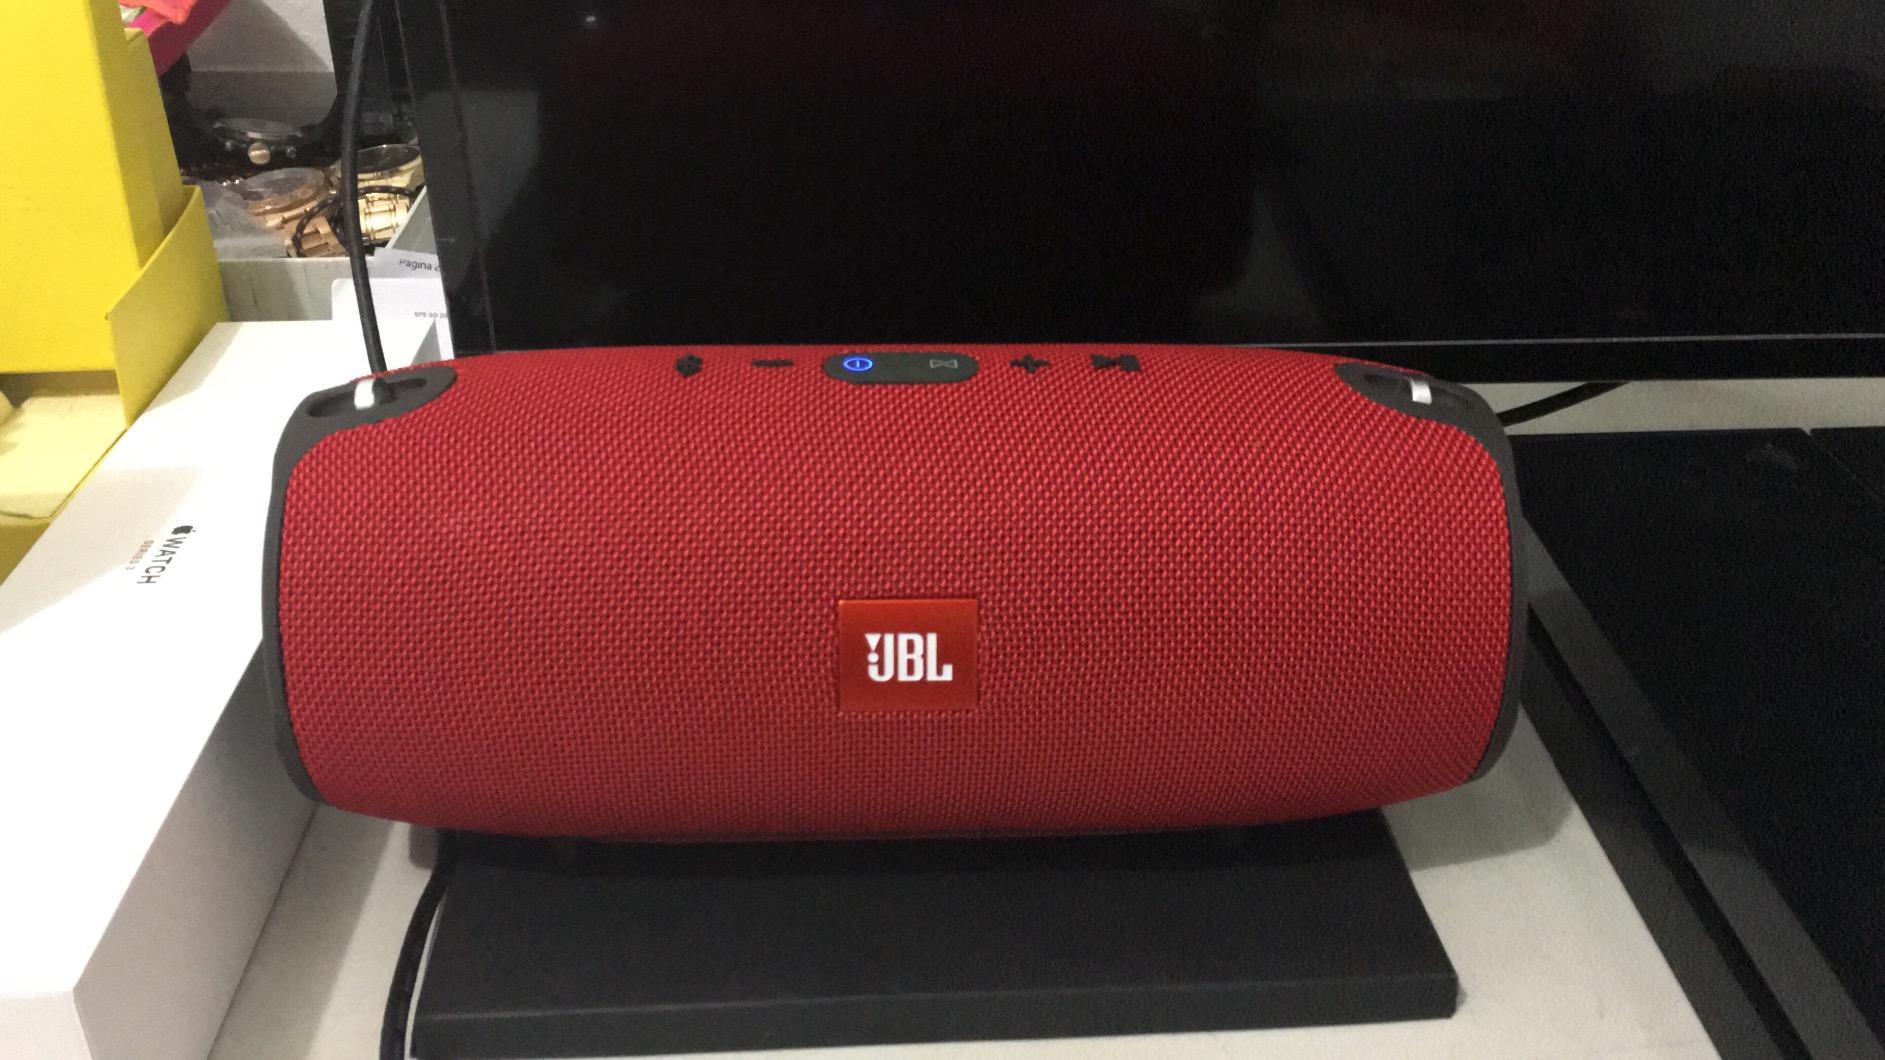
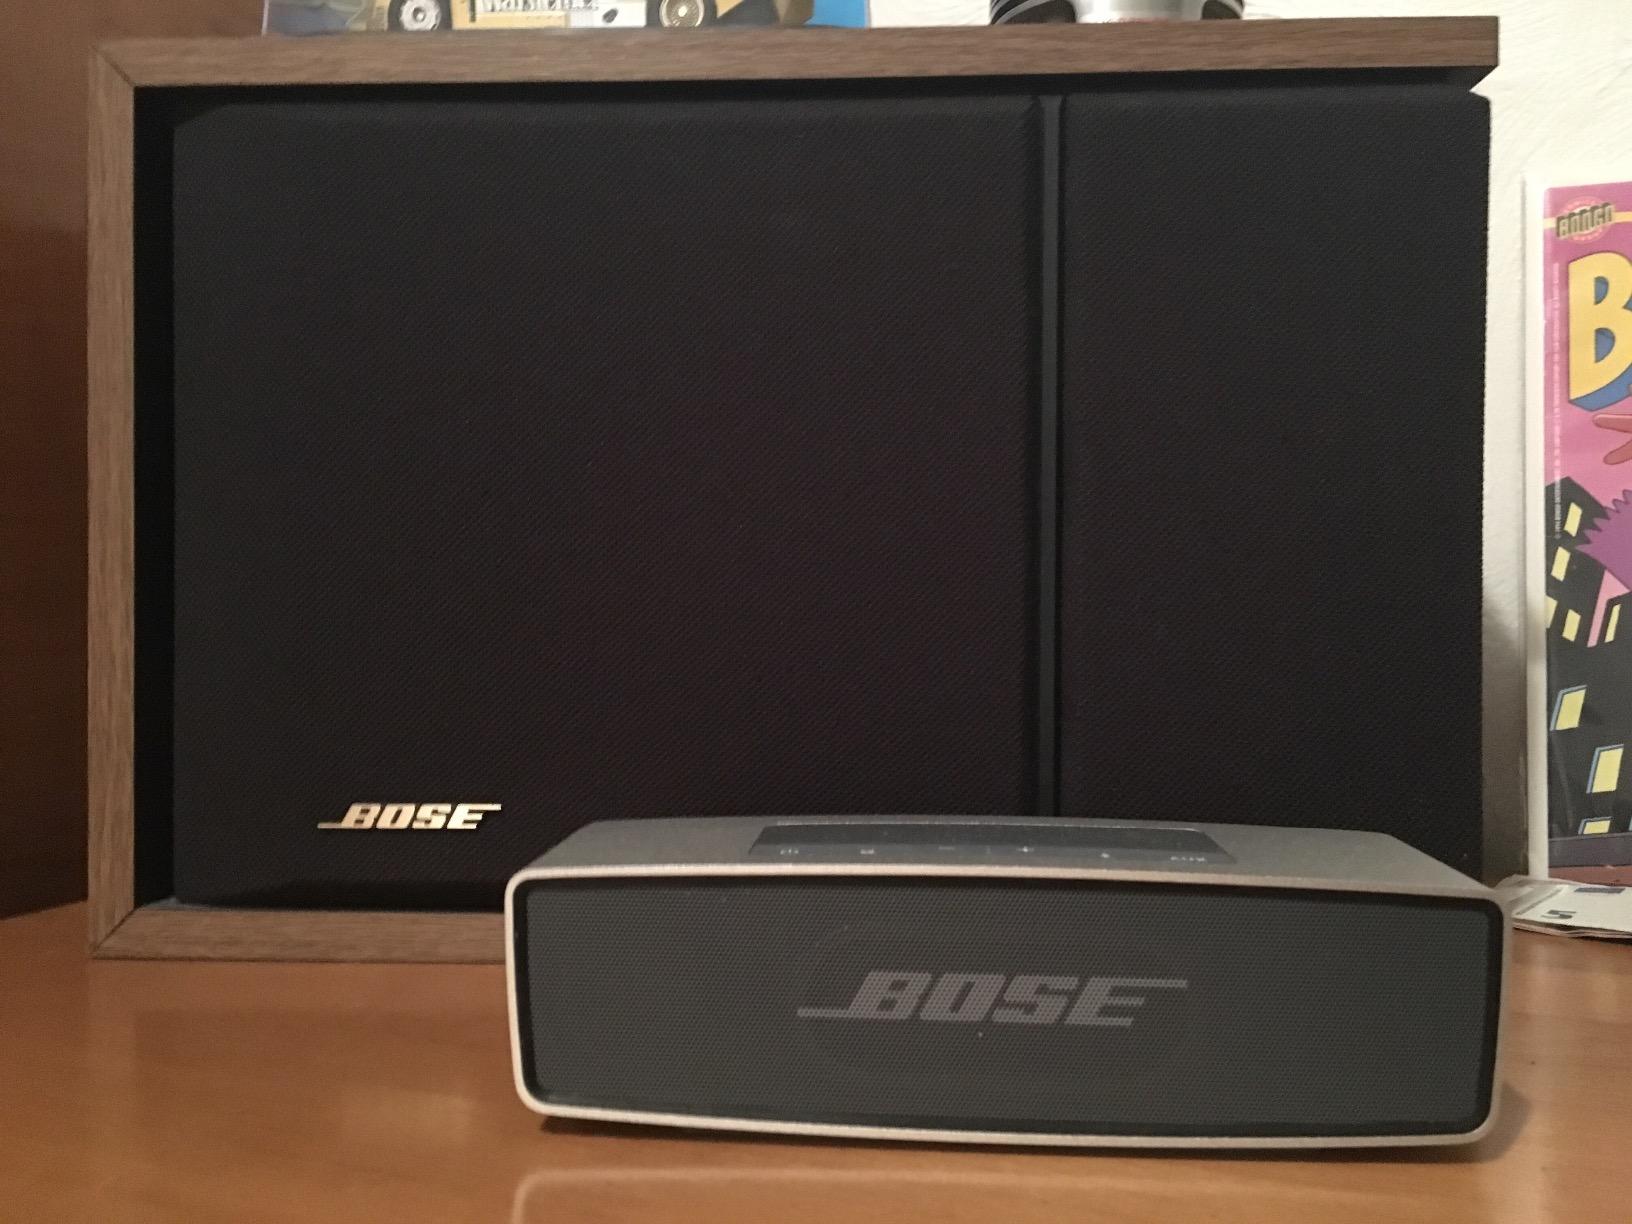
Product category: speaker
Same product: no